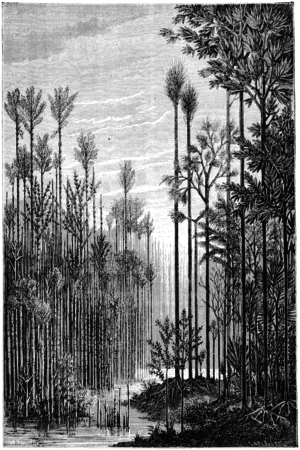
Reconstruction de la flore houillère du bassin de Saint-Étienne (d’après les découvertes de M. Grand’Eury).
L'histoire de la Terre couvre approximativement 4,5 milliards d'années, depuis la formation de la Terre à partir de la nébuleuse solaire jusqu'à l'époque actuelle.
François Cyrille Grand'Eury est un ingénieur civil des mines, géologue, paléobotaniste et professeur à l'École des Mines de Saint-Étienne. Il est considéré comme un des premiers avoir proposé l'application de la stratigraphie à l'étude botanique systématique de la flore fossile du Carbonifère.
Le Stéphanien est un étage géologique de la stratigraphie régionale de l'Europe de l'Ouest, inclus dans le Carbonifère. Il s'étend de 303,9 à 299,0 millions d'années même si d'autres datations donnent des valeurs légèrement différentes.